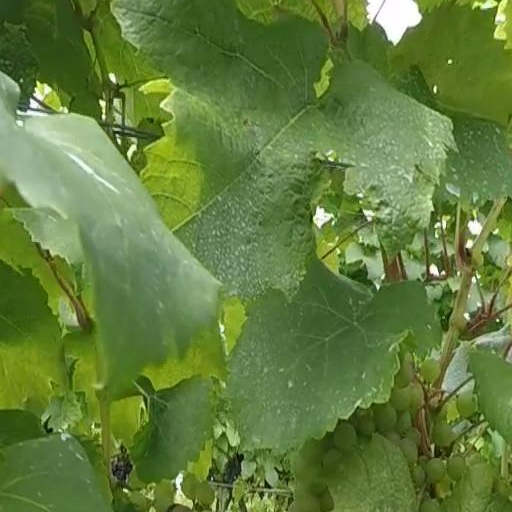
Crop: grape